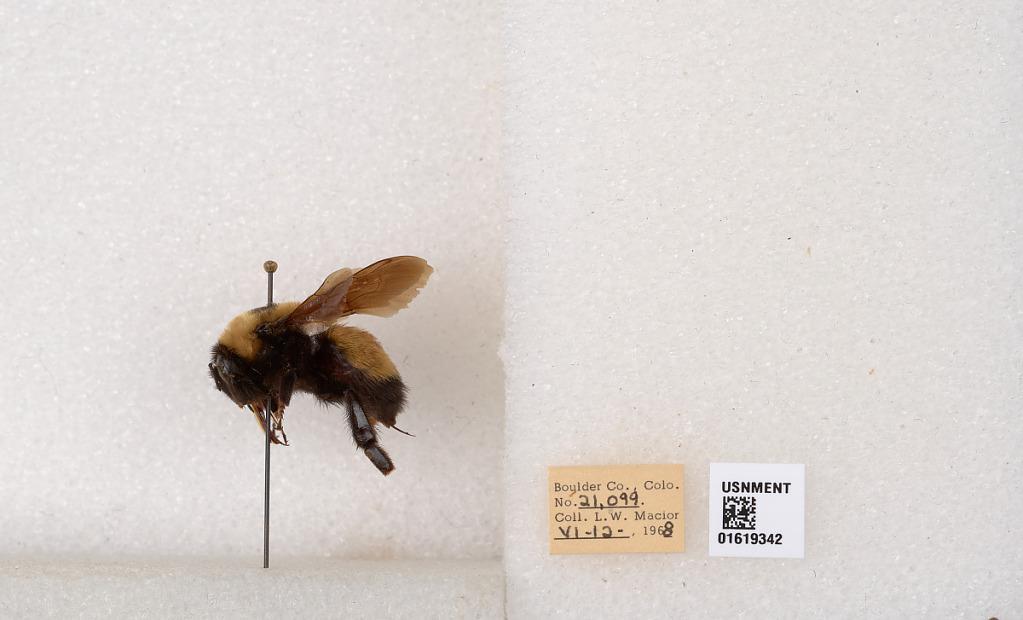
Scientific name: Bombus (Bombus) nevadensis Cresson